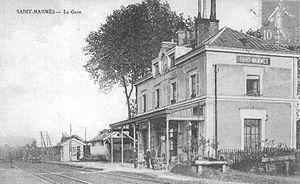
La gare de Saint-Mammès est une halte ferroviaire française de la ligne de Paris-Lyon à Marseille-Saint-Charles, située sur le territoire de la commune de Saint-Mammès dans le département de Seine-et-Marne en région Île-de-France.